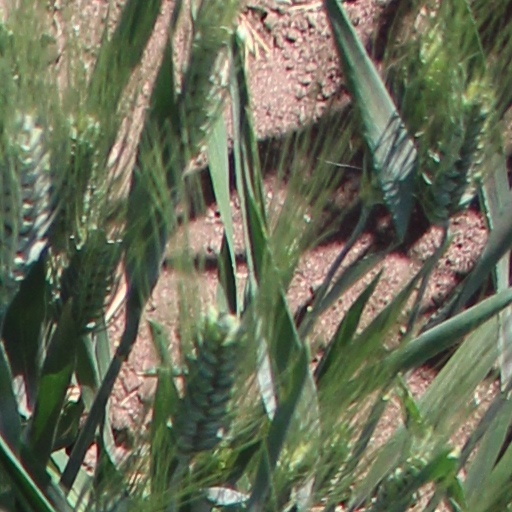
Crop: wheat